2014 American immigration crisis

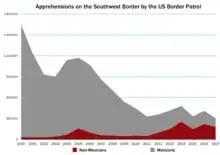
Chart illustrating the number of people apprehended by the U.S. Border Patrol on the U.S.–Mexican border who are, and are not Mexican nationals, from 2000 to 2017. Non-Mexicans arriving on the border are overwhelmingly Central American nationals.

The 2014 American immigration crisis was a surge in unaccompanied children and women from the Northern Triangle of Central America (NTCA) seeking entrance to the United States in 2014. According to U.S. law, an unaccompanied alien child refers to a person under 18 years of age, who has no lawful immigration status in the U.S., and who does not have a legal guardian to provide physical custody and care.